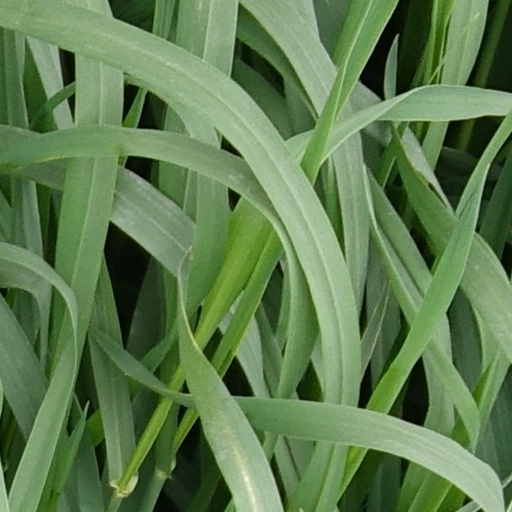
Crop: wheat